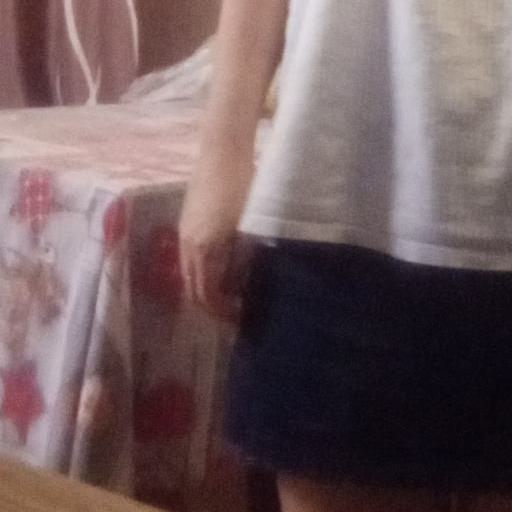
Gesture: no_gesture